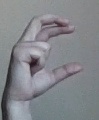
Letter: thal